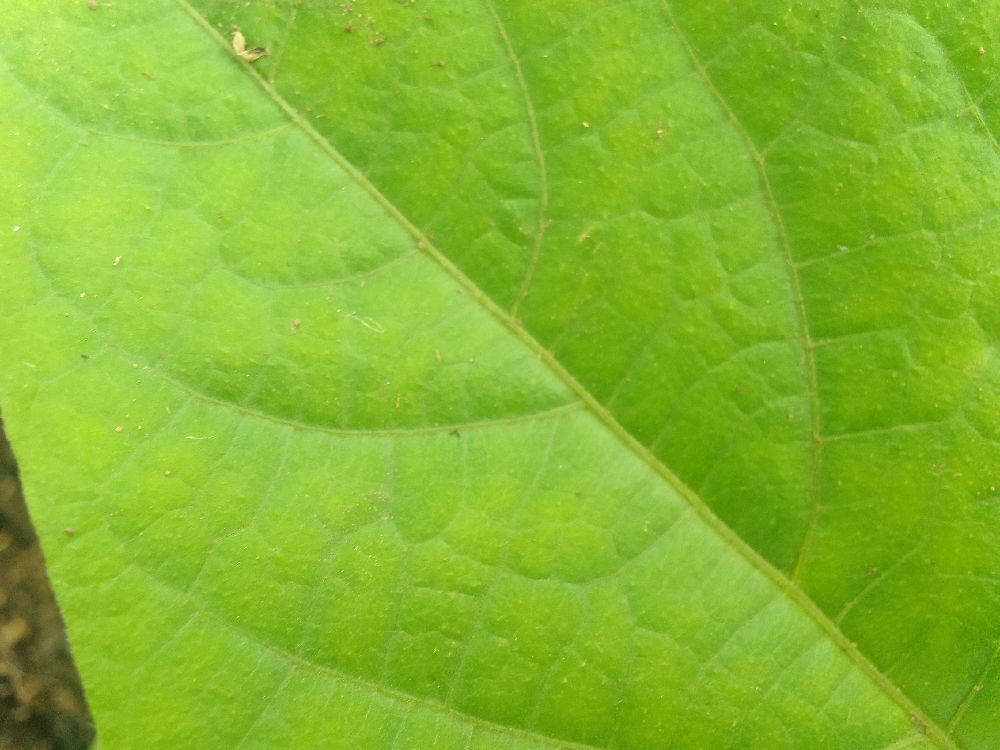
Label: healthy